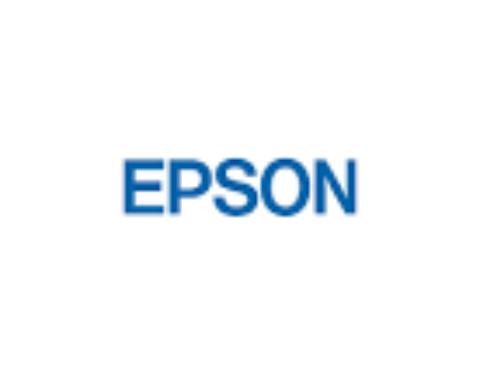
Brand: EPSON
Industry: Electronic